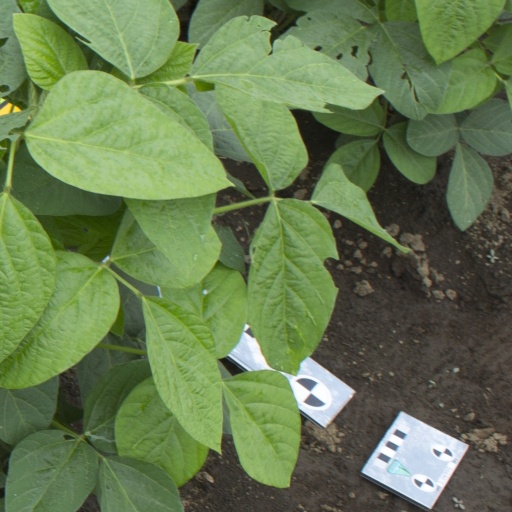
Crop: soybean